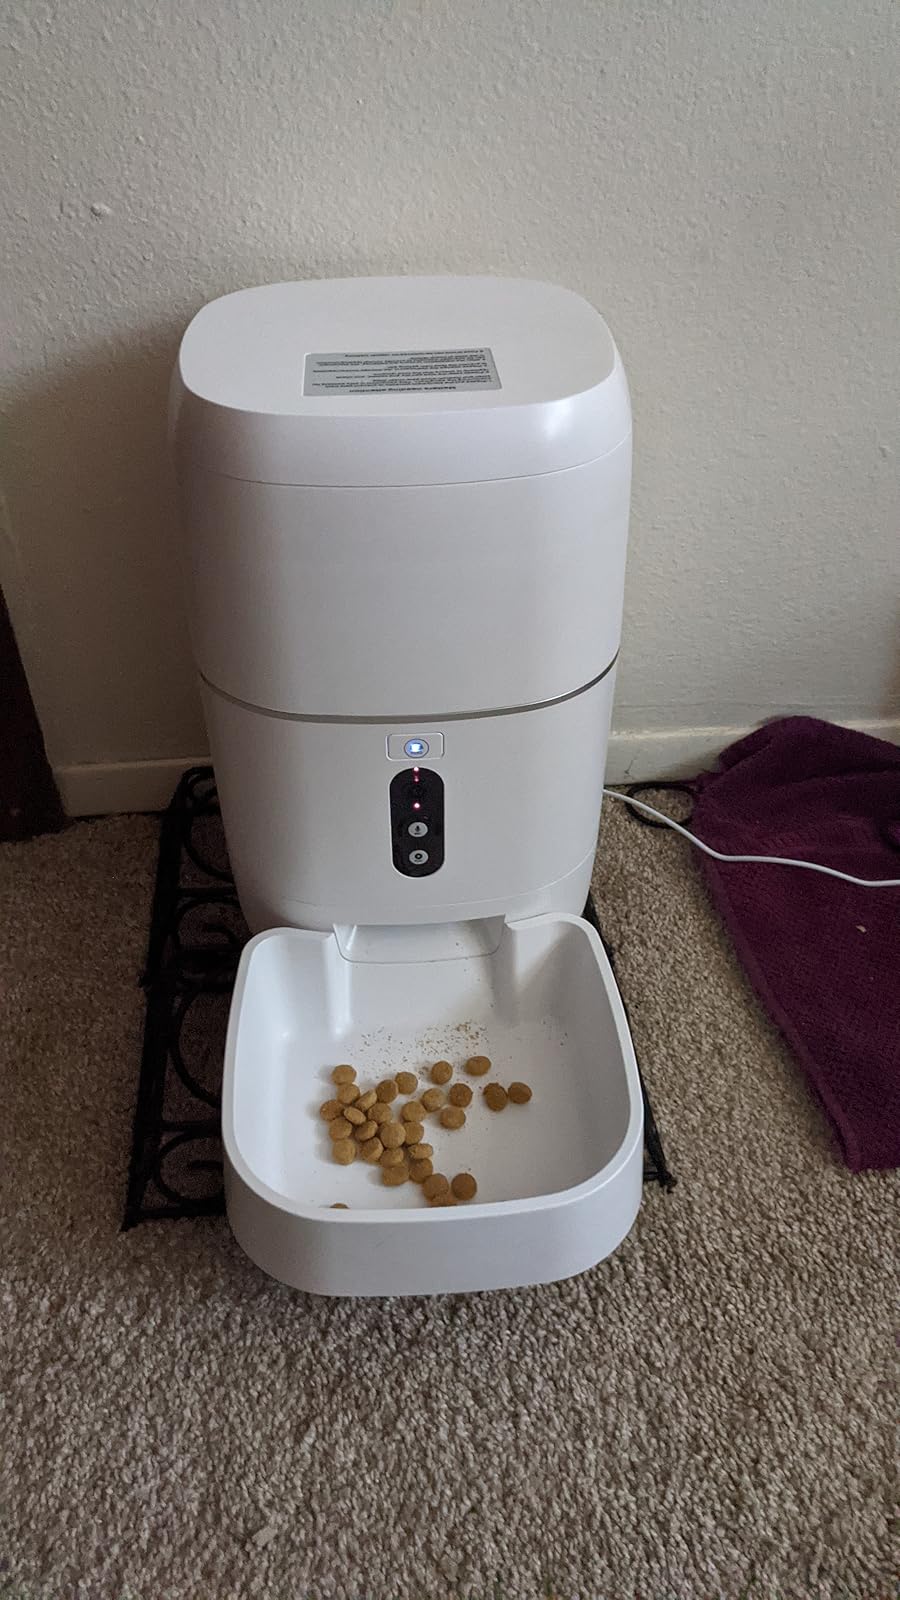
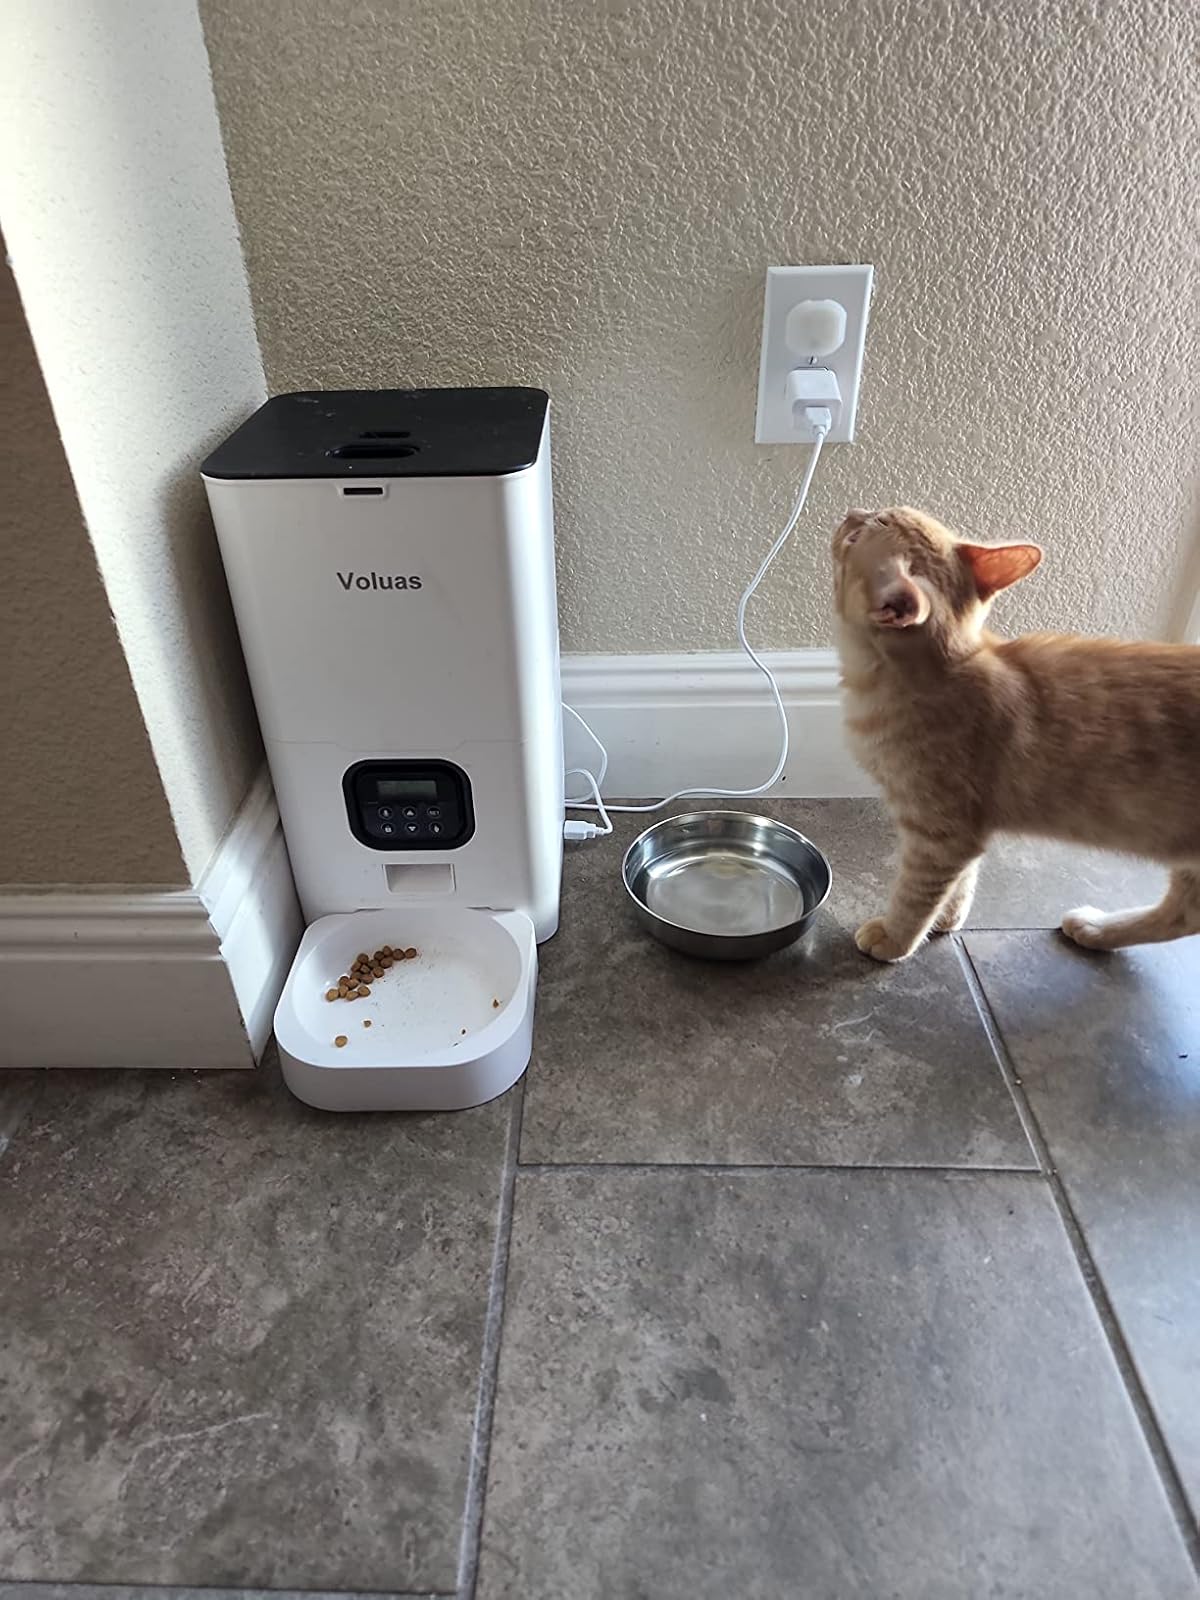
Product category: items_feeder
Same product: no